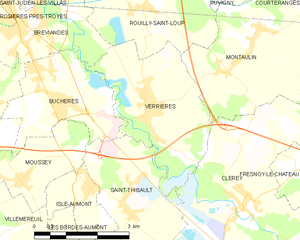
Carte des communes françaises: Verrières